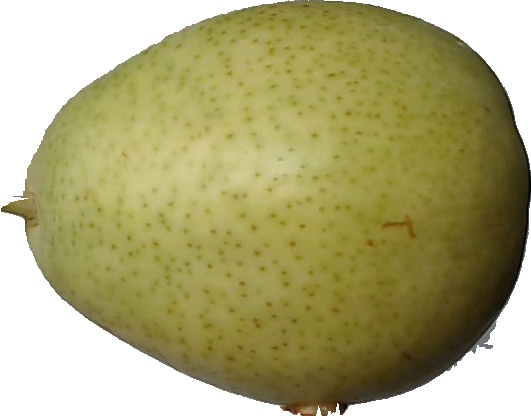
Label: pear_1